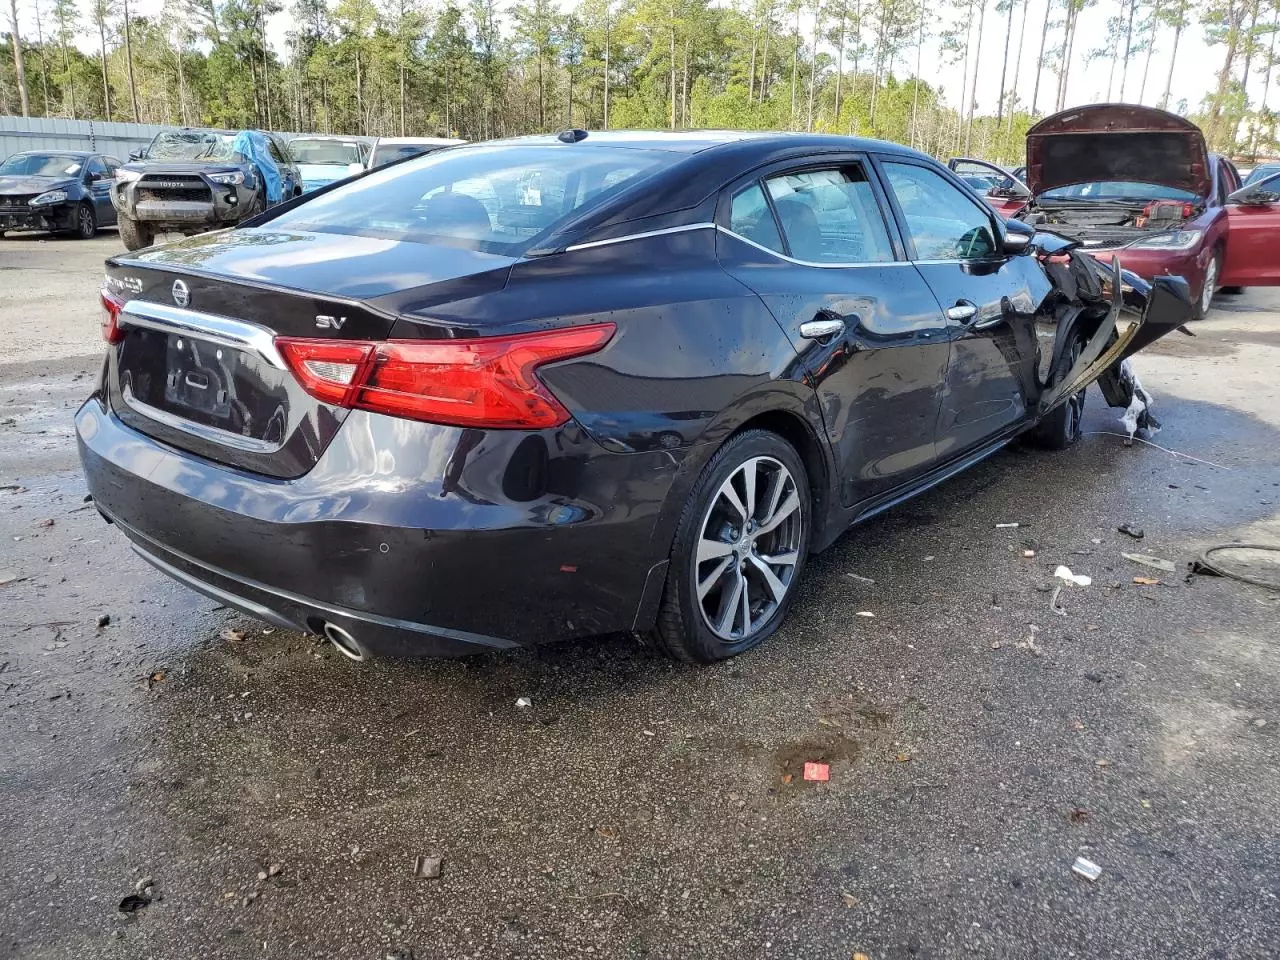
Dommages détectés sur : aile avant droite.
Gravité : majeur